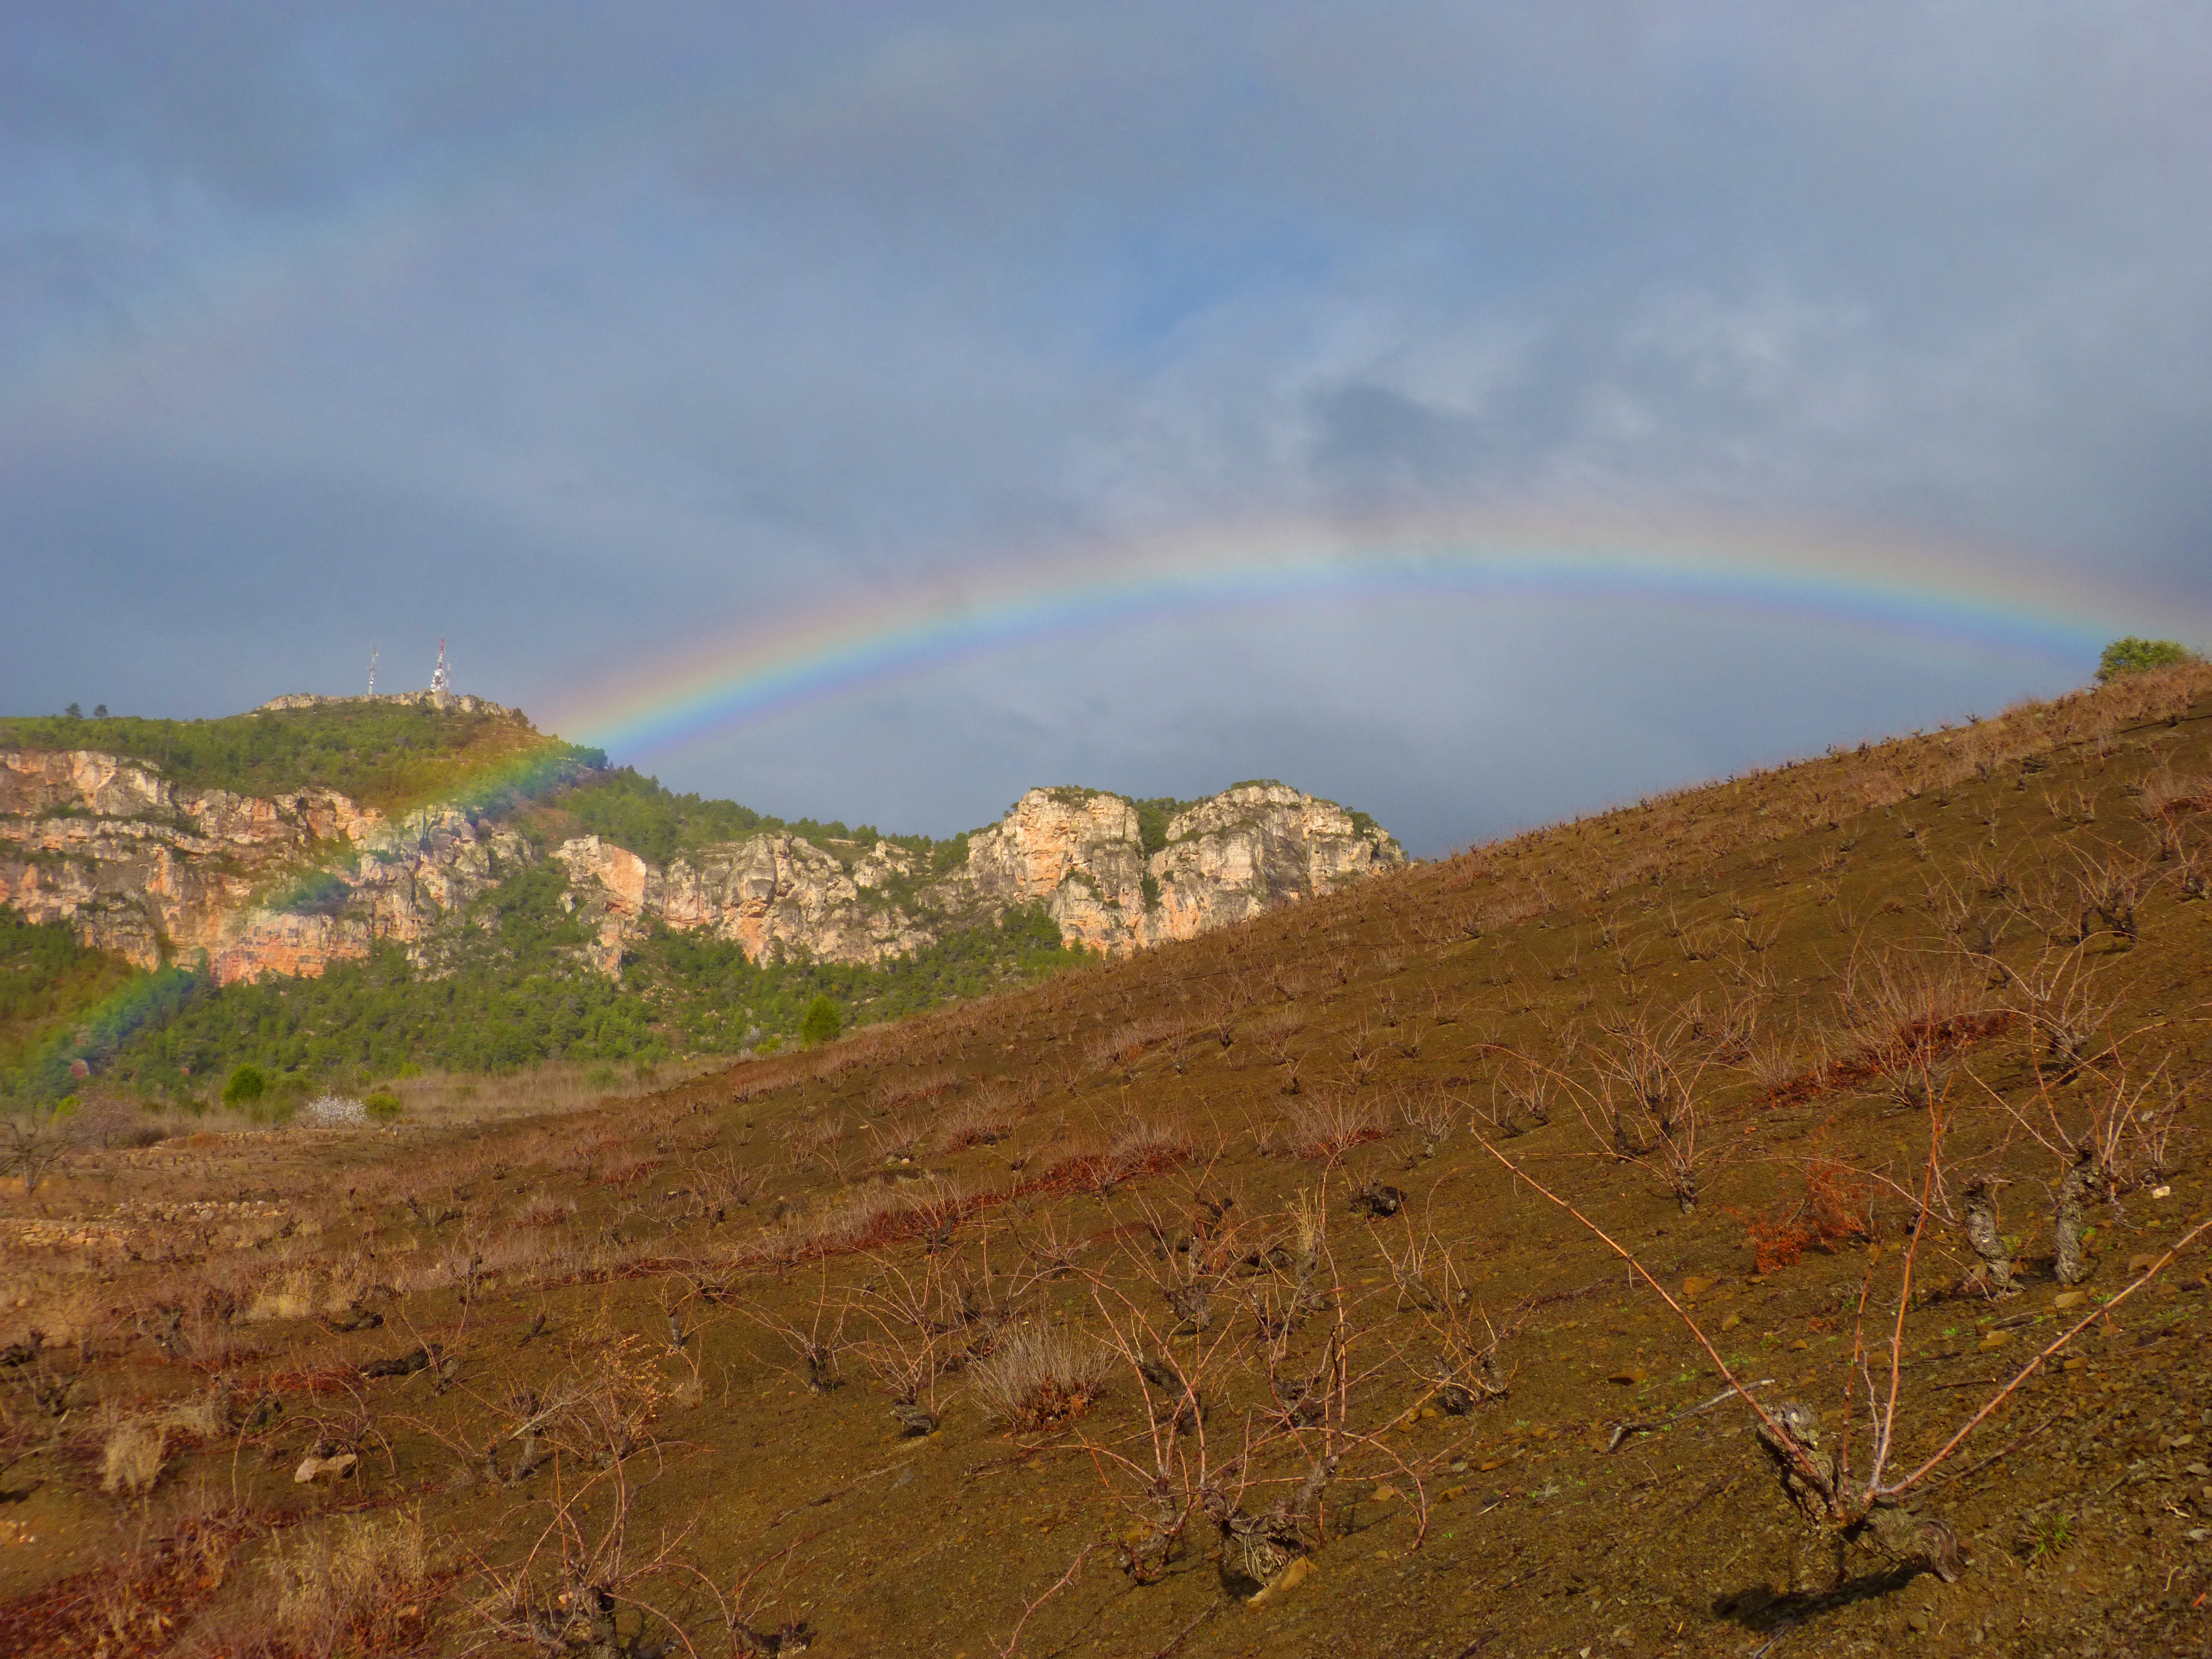
landscape, horizon, wilderness, mountain, cloud, sky, vineyard, hill, lake, valley, highland, ridge, plain, rainbow, plateau, fell, loch, rural area, priorat, meteorological phenomenon, geographical feature, mountainous landforms